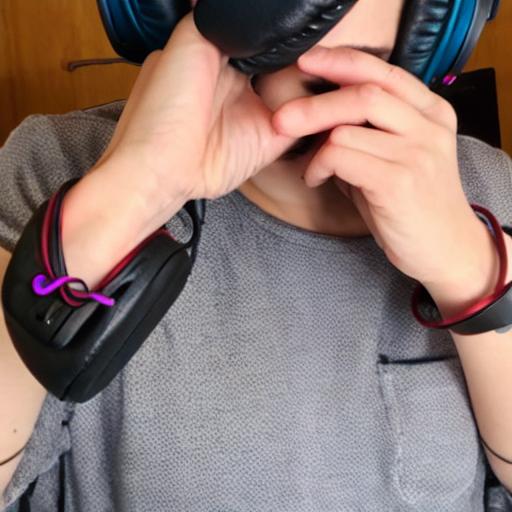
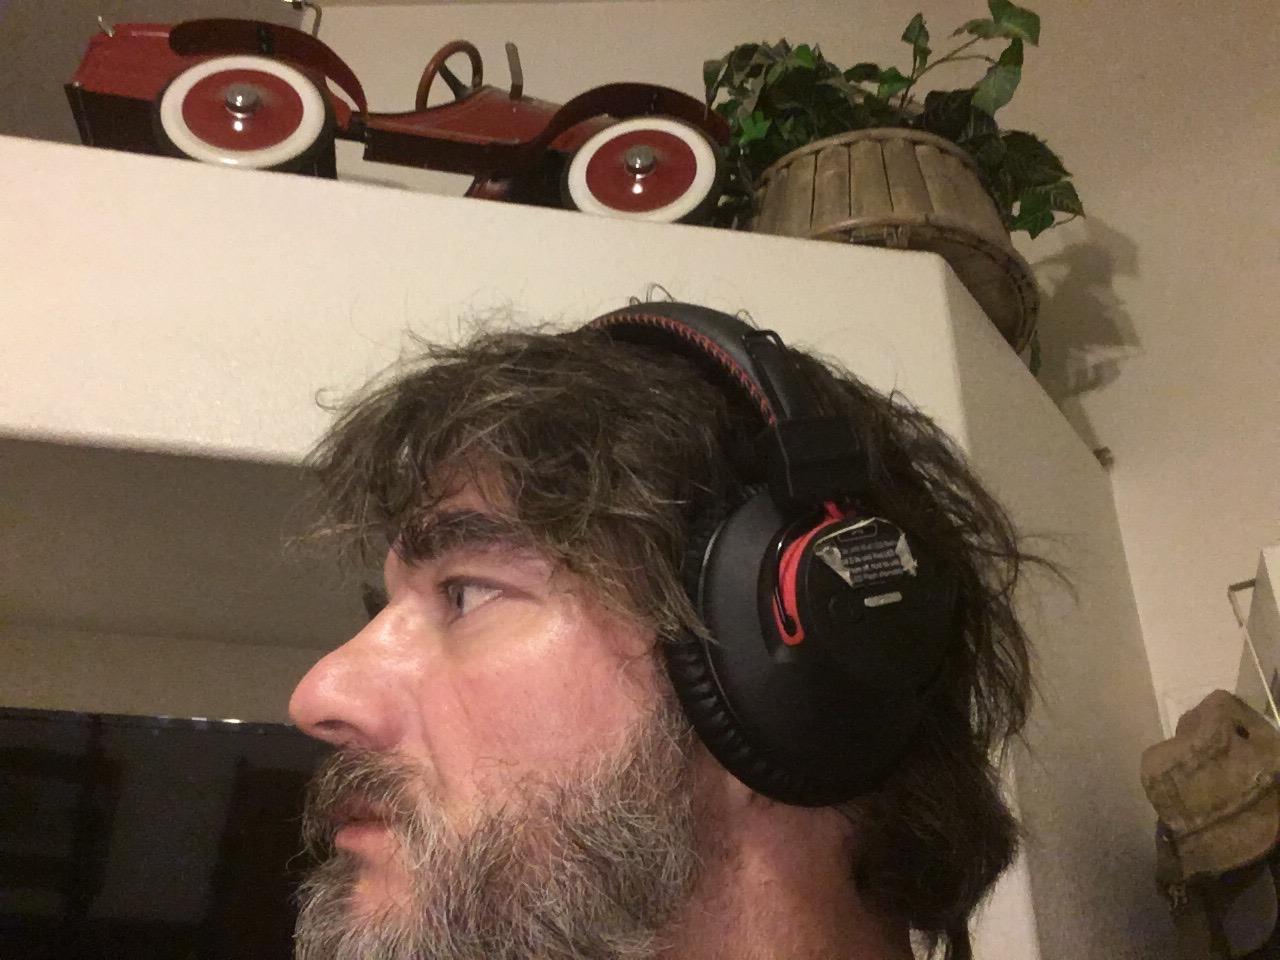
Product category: headphones
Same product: no